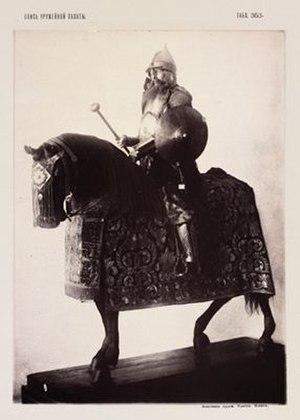
Voïvode est un terme qui désigne au départ le commandant d’une région militaire, puis un titre de noblesse dans les pays slaves et roumains. D’origine slave, il est aussi utilisé en Roumanie, pays de langue romane, et en Hongrie, pays de langue finno-ougrienne.